Shark attacks in South Australia

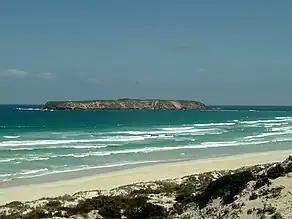
Two fatal shark attacks have occurred near Coffin Bay (1975 and 2011).

13 fatal shark attacks occurred in South Australian waters between these years. Most attack species remain unknown, although all attacks between 1992-2000 were attributed to great white sharks.